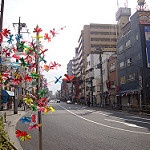
Label: street